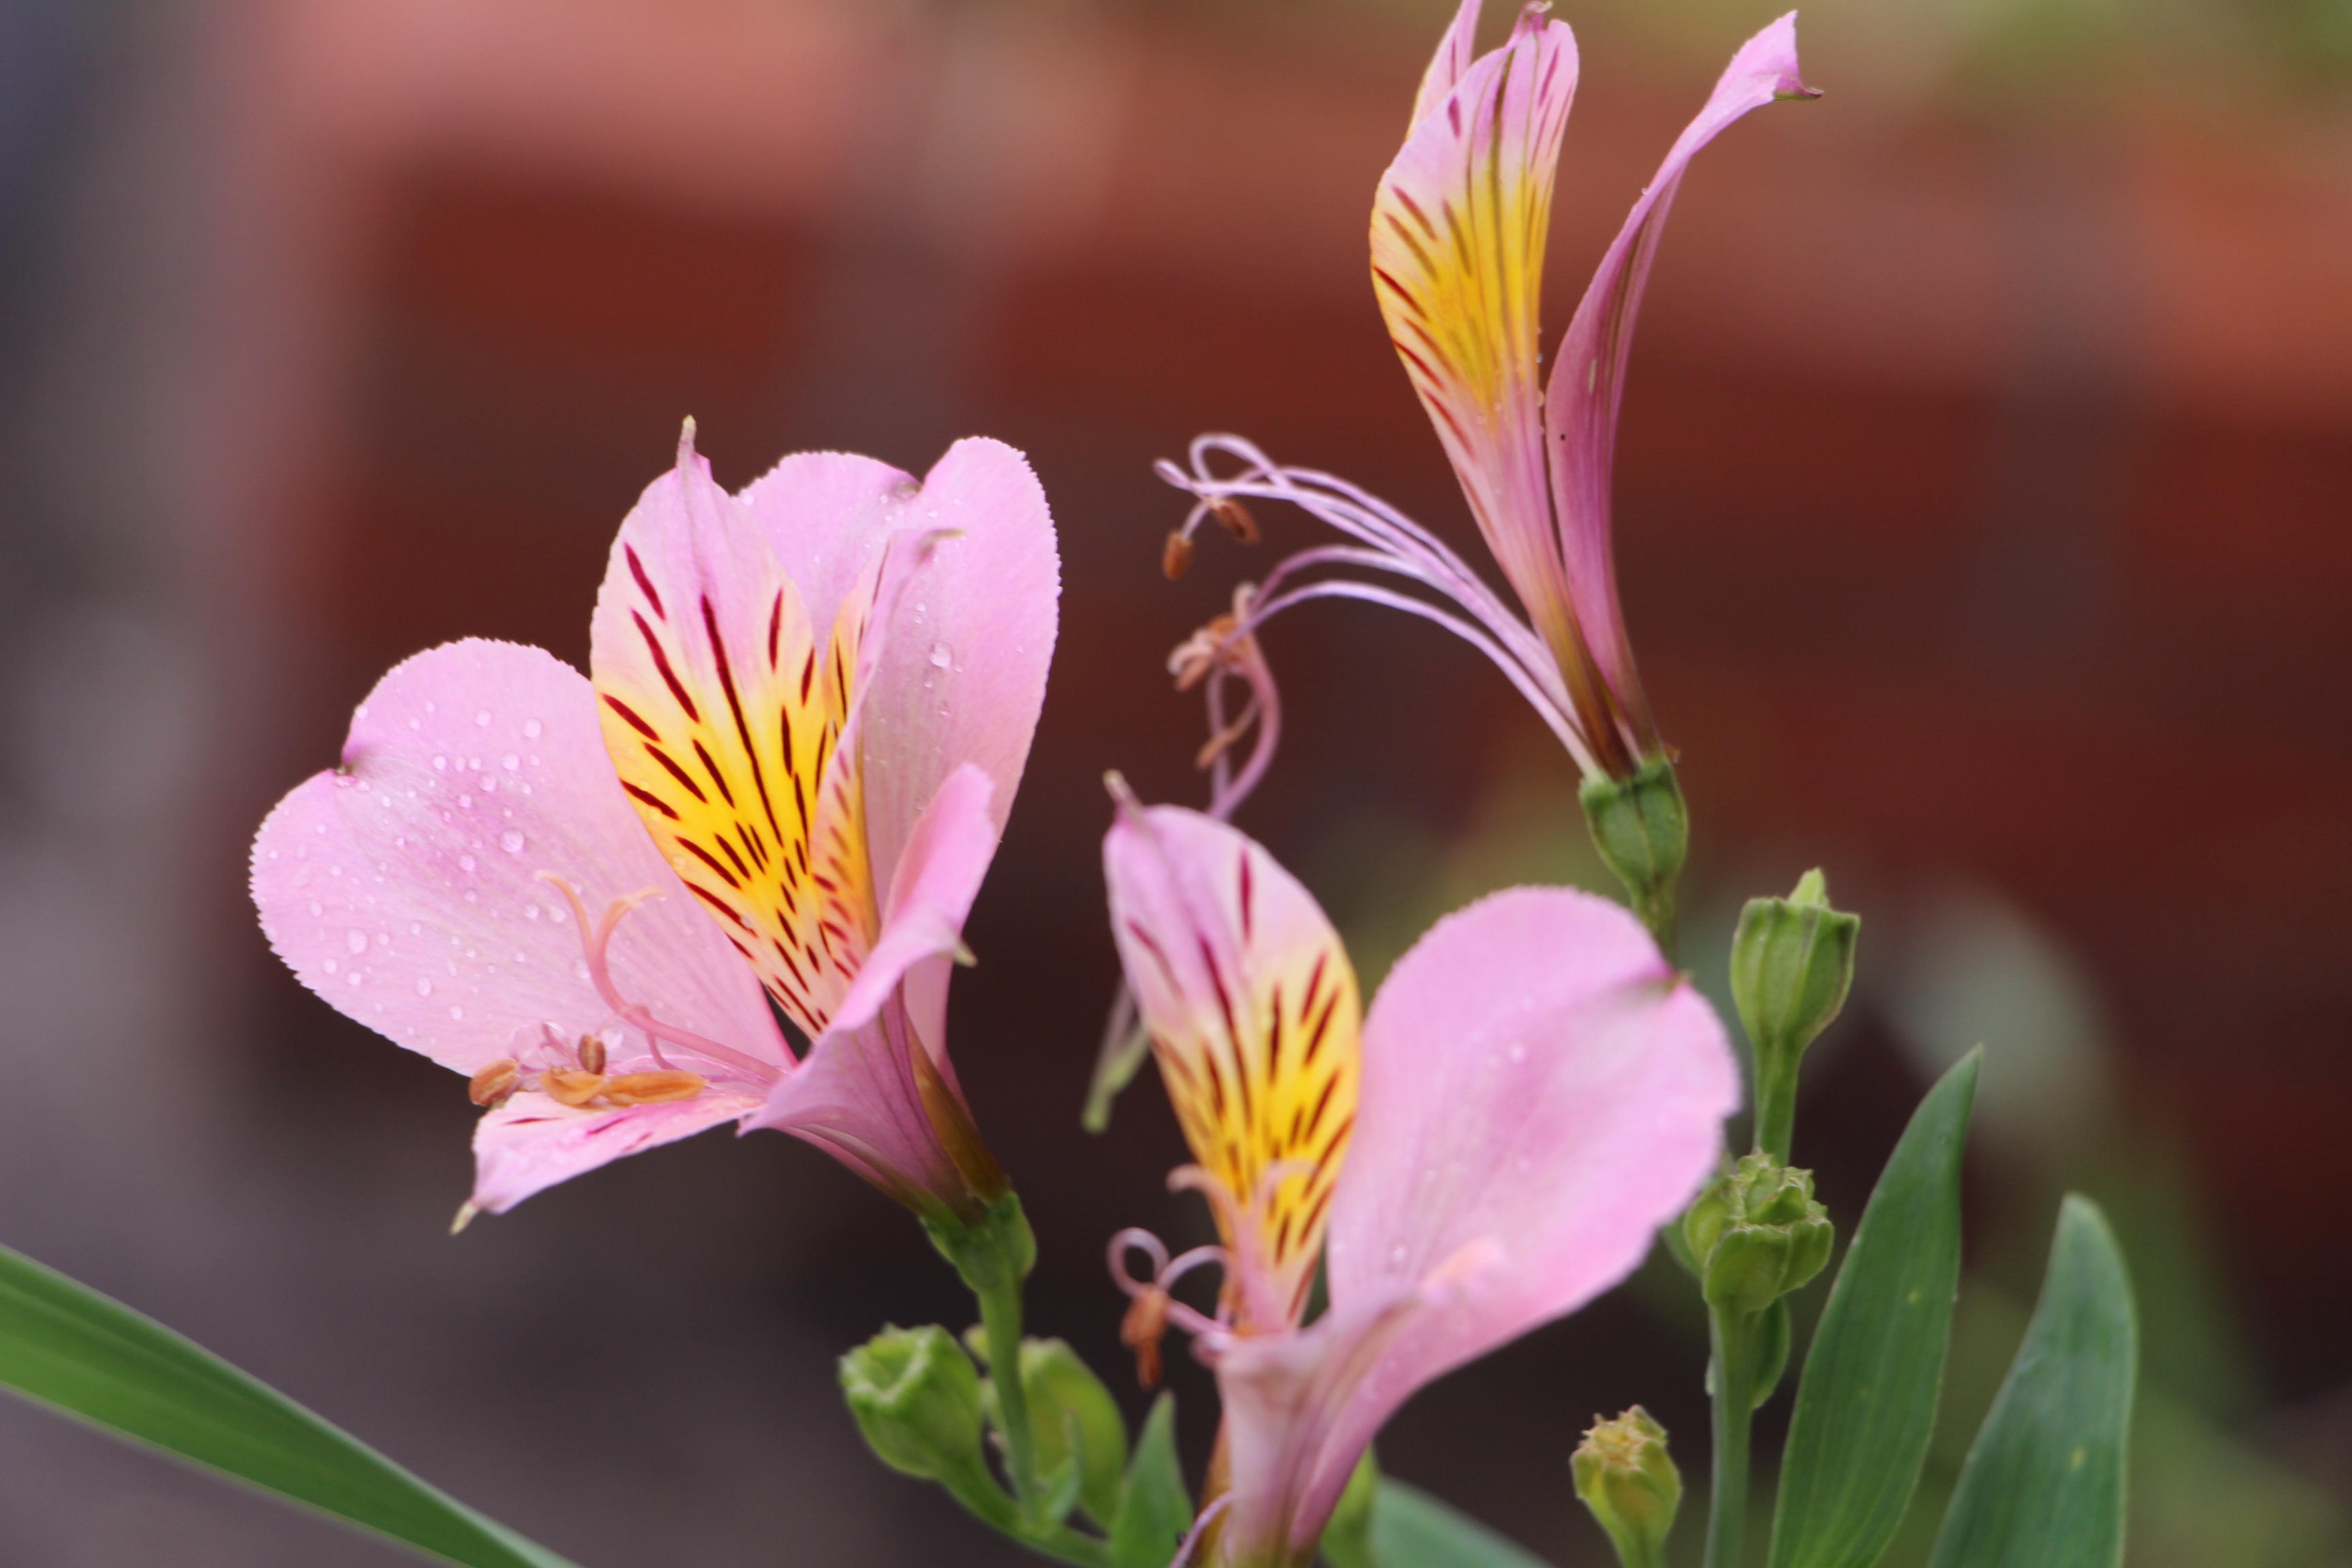
nature, blossom, plant, flower, petal, botany, flora, hydrangea, wildflower, close up, petals, shrub, bunch of flowers, spring flowers, nectar, macro photography, flowering plant, peruvian lily, land plant, alstroemeriaceae